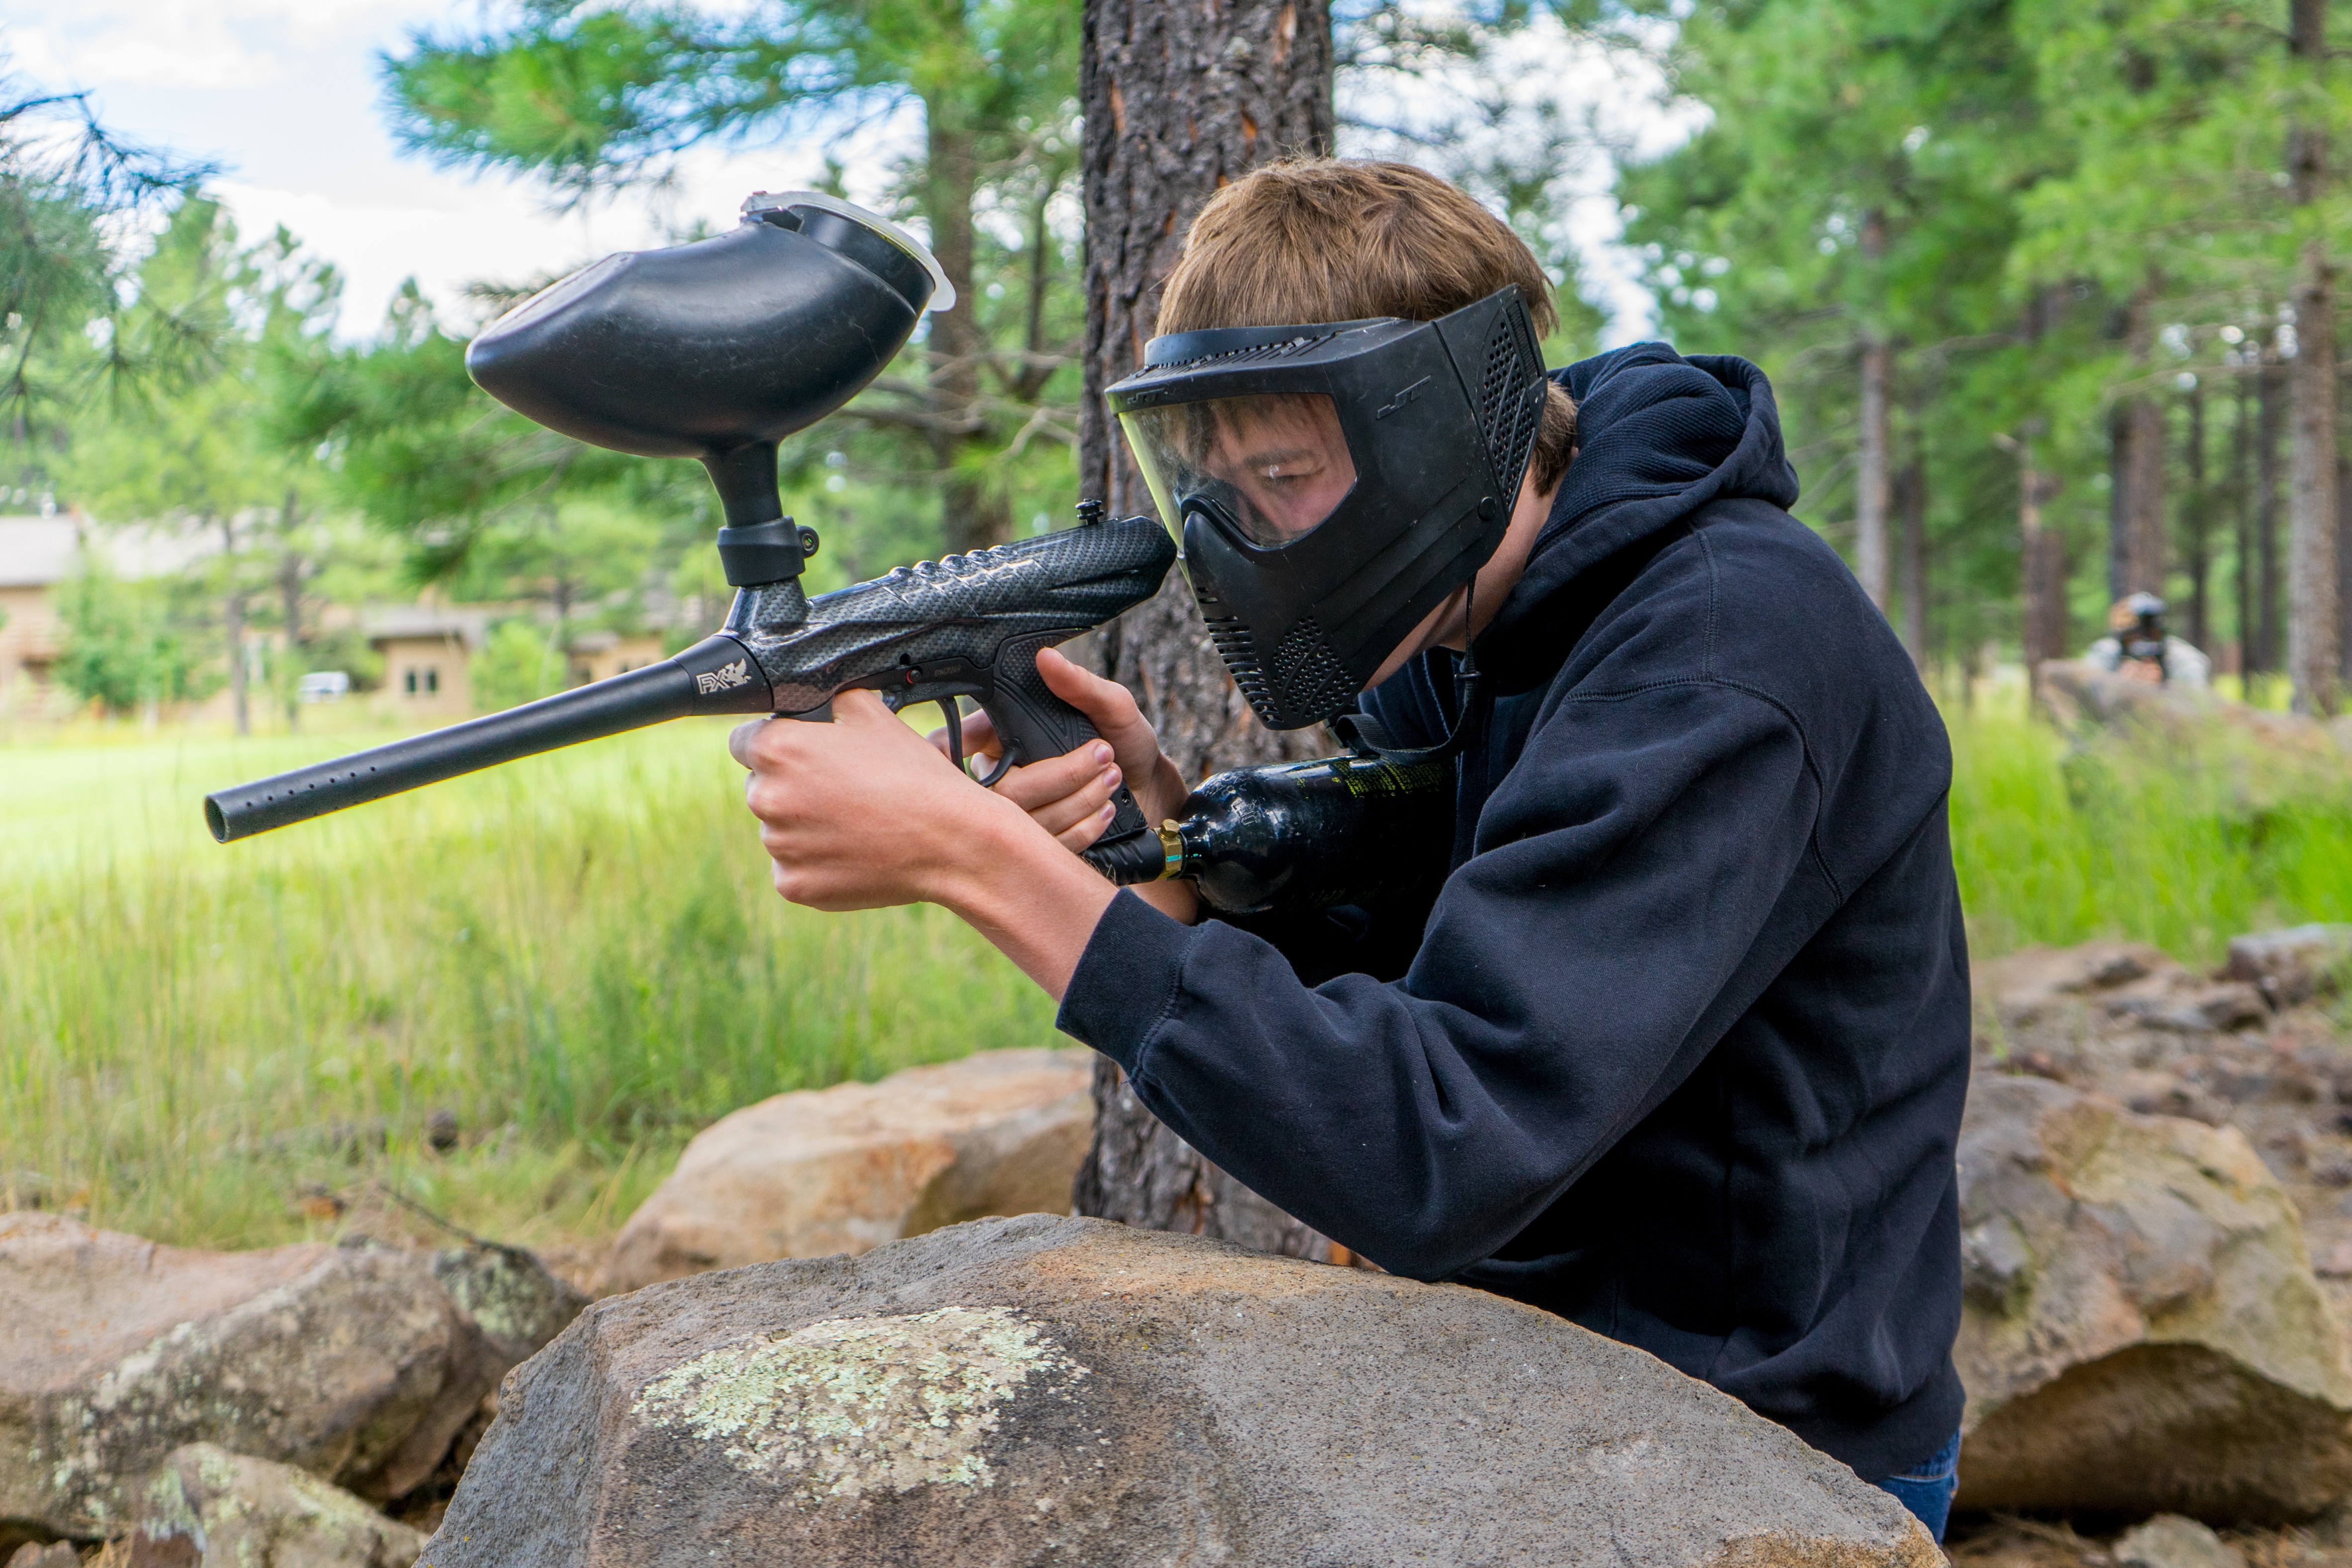
game, recreation, action, leisure, player, battle, mask, shooting, sports, marker, games, active, paintball, firearm, team sport, outdoor recreation, marksman, individual sports, shooting sport